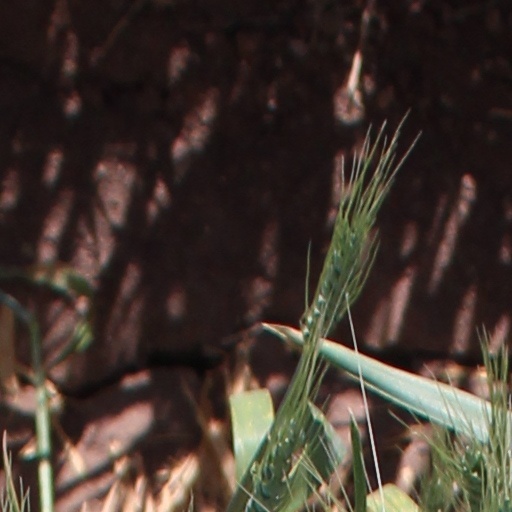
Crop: wheat